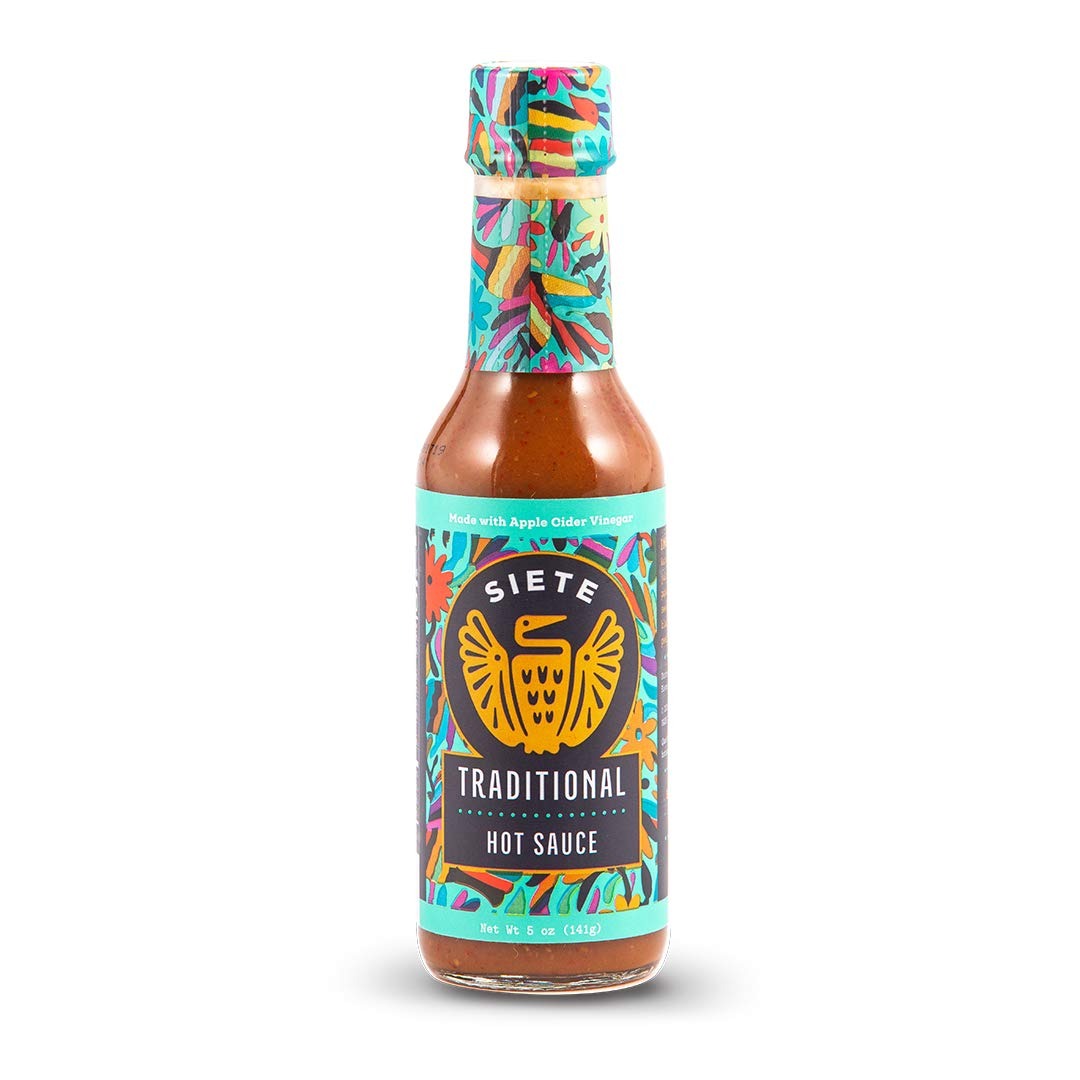
Item Name: Siete Traditional Hot Sauce, 5oz Bottle
Bullet Point 1: Trustworthy natural ingredients you can taste
Bullet Point 2: Dairy Free, soy free, grain free, paleo, and Vegan friendly
Bullet Point 3: Certified Gluten Free & non-GMO Project Verified
Bullet Point 4: Preservative free with real food ingredients
Bullet Point 5: Perfect for spicing up your dips, salsa, or anything else that needs más flavor!
Value: 5.0
Unit: Ounce

Price: 4.99